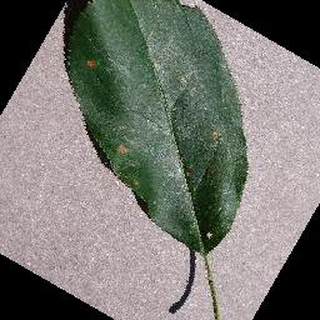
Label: apple_black_rot